Ravindra Nanda

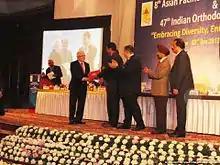
Dr. Nanda receiving Life membership of IOS

Nanda joined the University of Connecticut in 1972 after teaching two years at Loyola University in Maywood, IL. Over the last 39 years he moved from assistant professor to full professor in 1979. He assumed the position of Head of the Department of Orthodontics in 1992 and was promoted to lead the Department of Craniofacial Sciences in 2004, which include the divisions of Oral and Maxillofacial Surgery, Pediatric Dentistry, Advanced Education in General Dentistry, and Orthodontics.